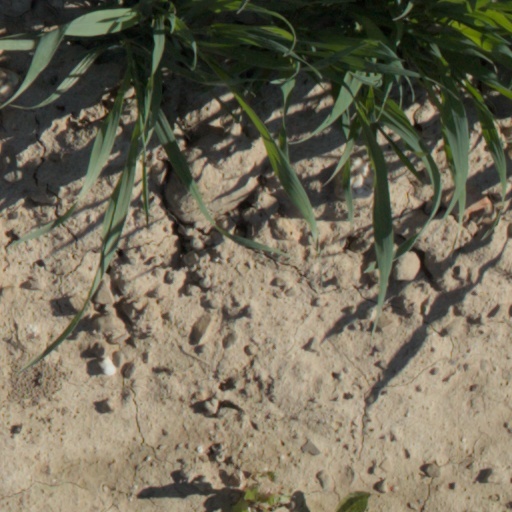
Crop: wheat